Optare Spectra

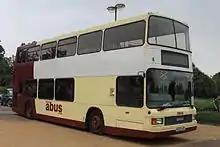
Abus Optare Spectra R222 AJP, the United Kingdom's first low floor double-decker bus to enter service

The Spectra was developed as a joint United Bus project between Optare and DAF, based on the designs of the successful MCW Metrobus, the design rights of which had been jointly purchased by United Bus in 1989 following the collapse of Metro Cammell Weymann.